Port Antonio

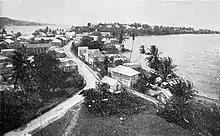
Port Antonio,

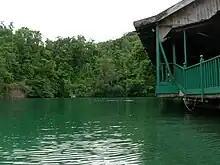
Blue Lagoon

Port Antonio was a settlement first established in Spanish Jamaica, when it was known as Puerto Anton.